Ophiothrix fragilis

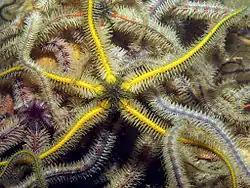
The common brittle star, Ophiothrix fragilis, Strangford Lough, Co. Down, Northern Ireland, -22 m, 5 September 2007.

The common brittle star is extremely variable in colouration, ranging from violet, purple or red to yellowish or pale grey, often spotted with red. The arms are usually white or grey with pink bands. The central disc is about one centimetre in diameter with the five arms being about five times as long. The disc is clothed in five rays of spines radiating from a spiny centre. Between these are five pairs of triangular plates, each pair forming a heart shaped pattern. The slender tapering arms are quite distinct from the disc and are covered with overlapping scales. The dorsal arm plates are naked and have a longitudinal keel. Each arm segment bears seven glassy, toothed spines. The arms are extremely fragile and easily shed, coming away either whole or in pieces.